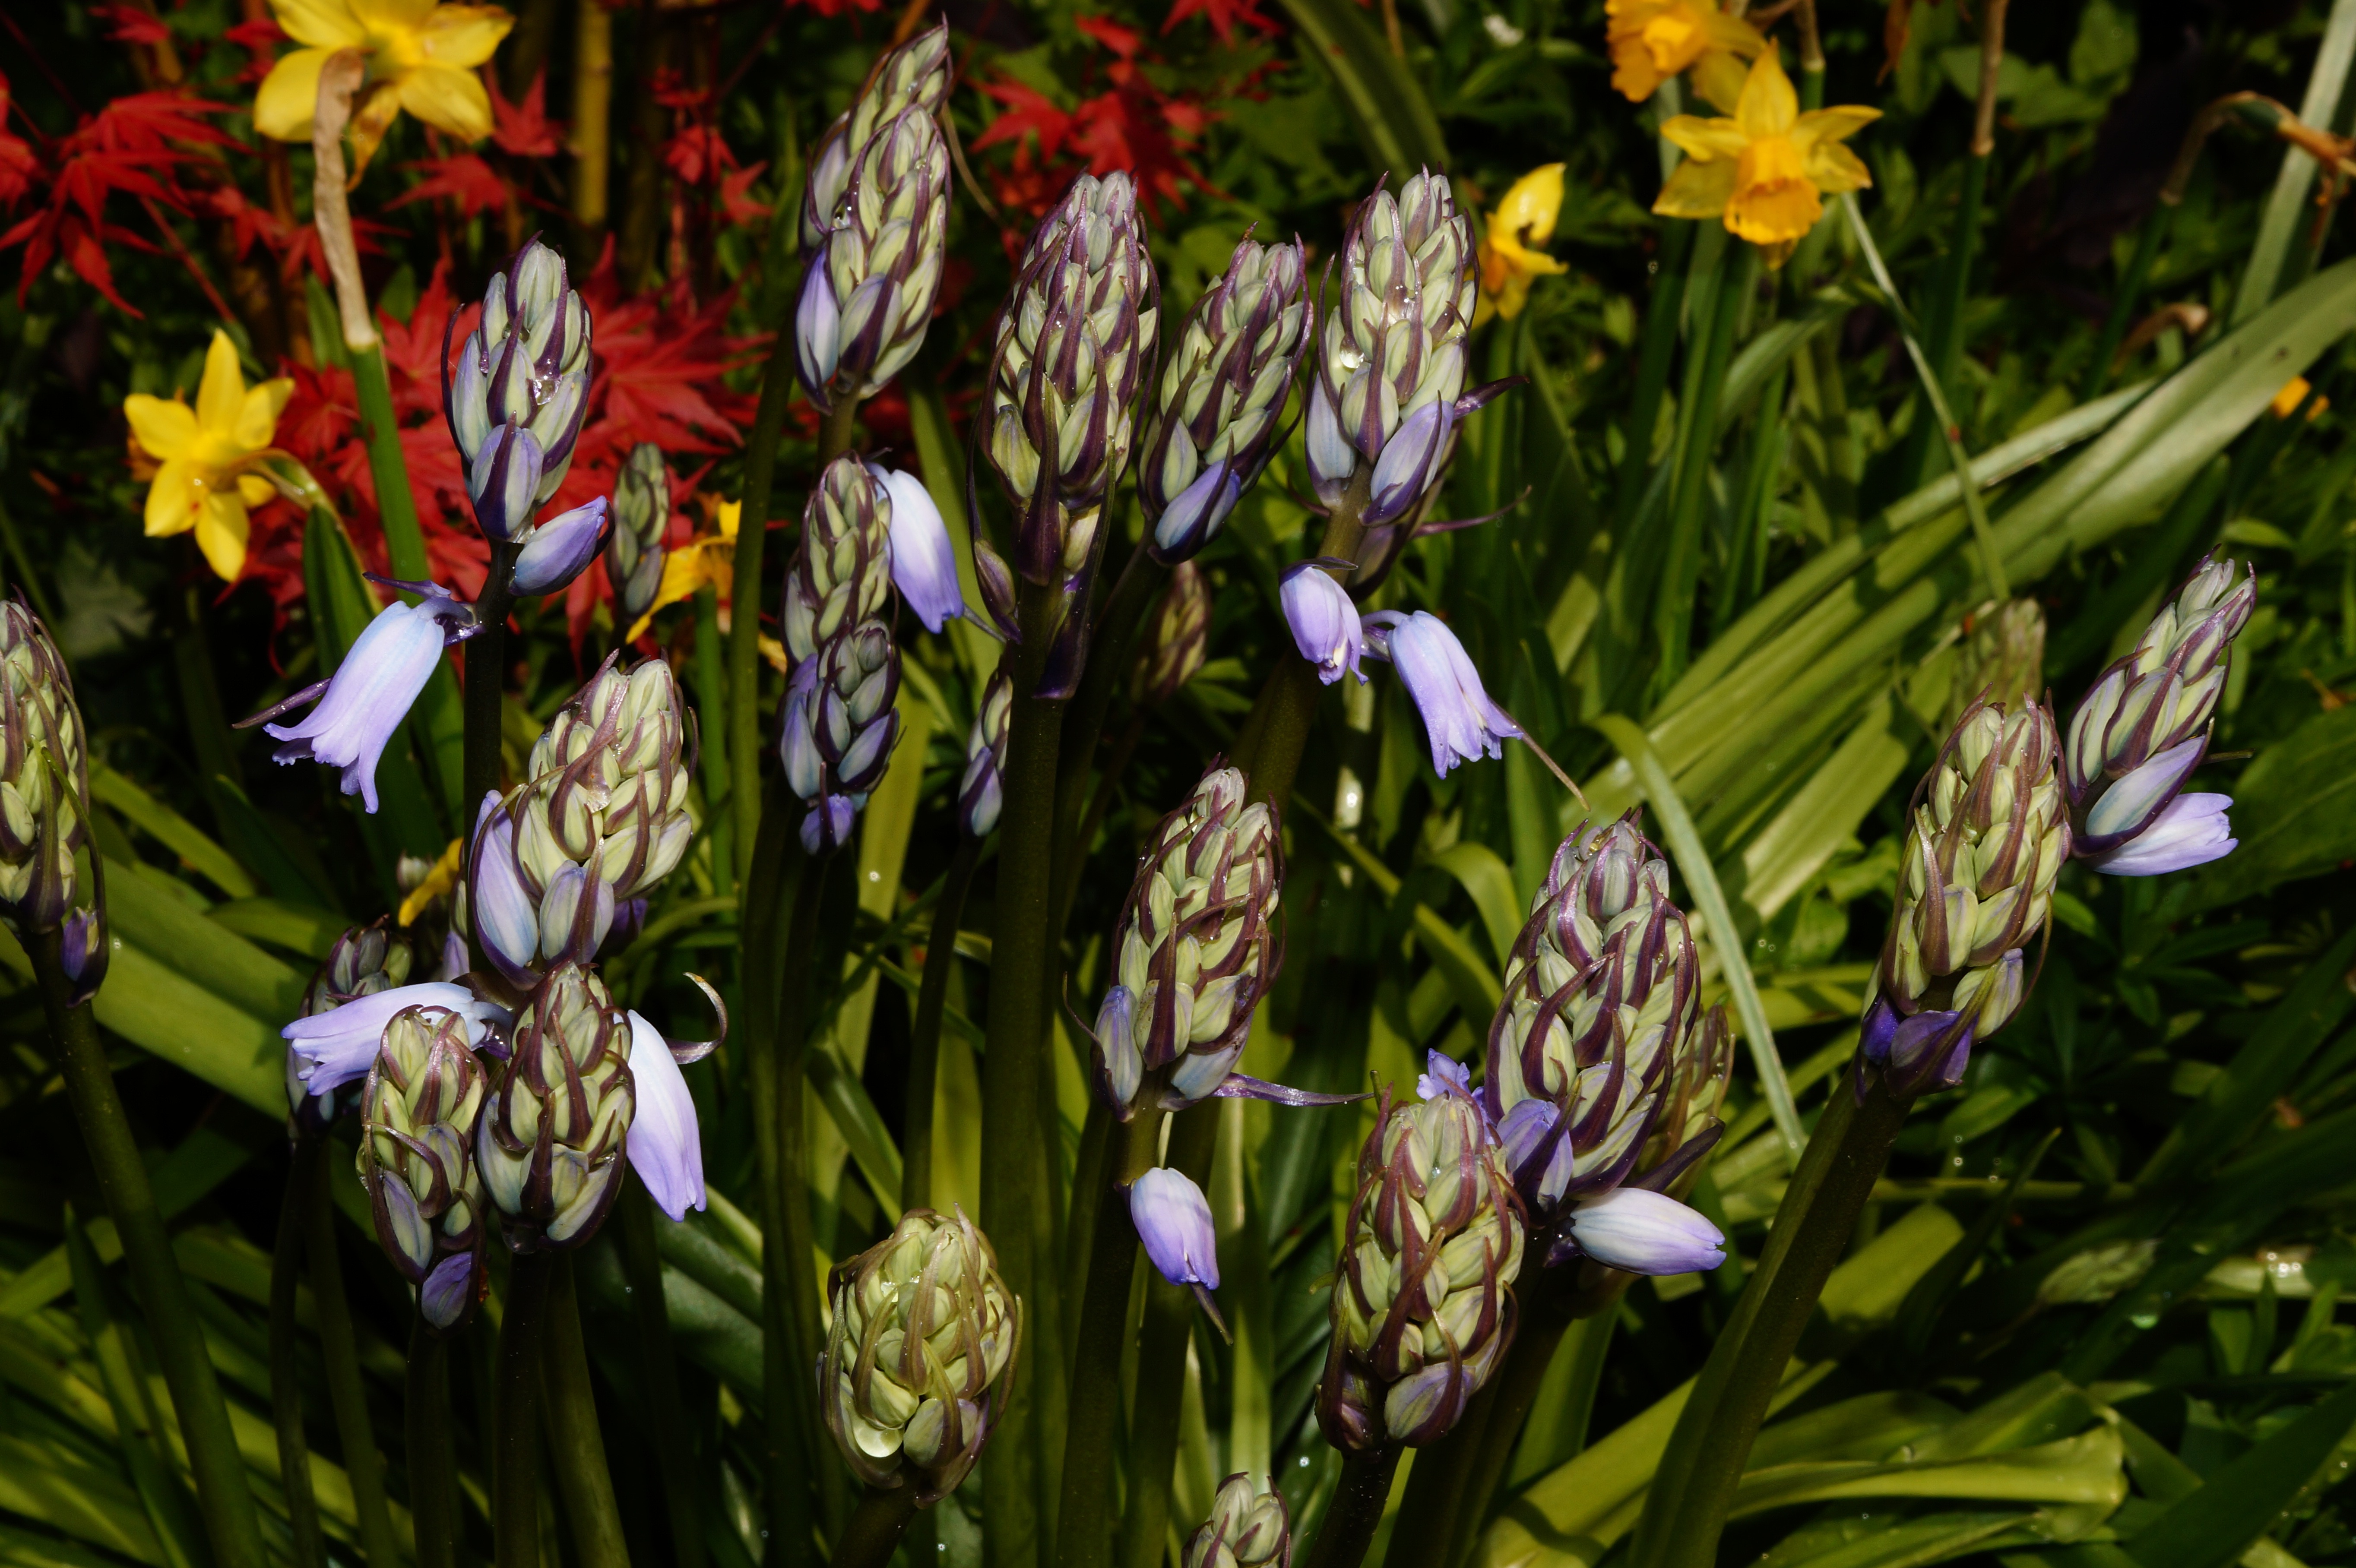
plant, meadow, flower, color, botany, colorful, close, flora, wildflower, flowers, wild flowers, iris, flowering plant, land plant, iris family